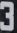
Number: 3